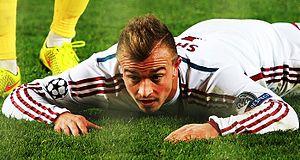
Xherdan Shaqiri, né le 10 octobre 1991 à Zhegër, localité de la commune de Gjilan située alors en RFS de Yougoslavie et actuellement au Kosovo, est un footballeur international suisse qui évolue à Liverpool.